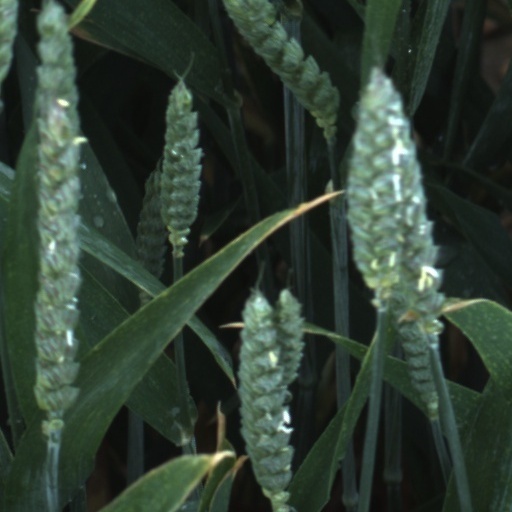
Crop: wheat